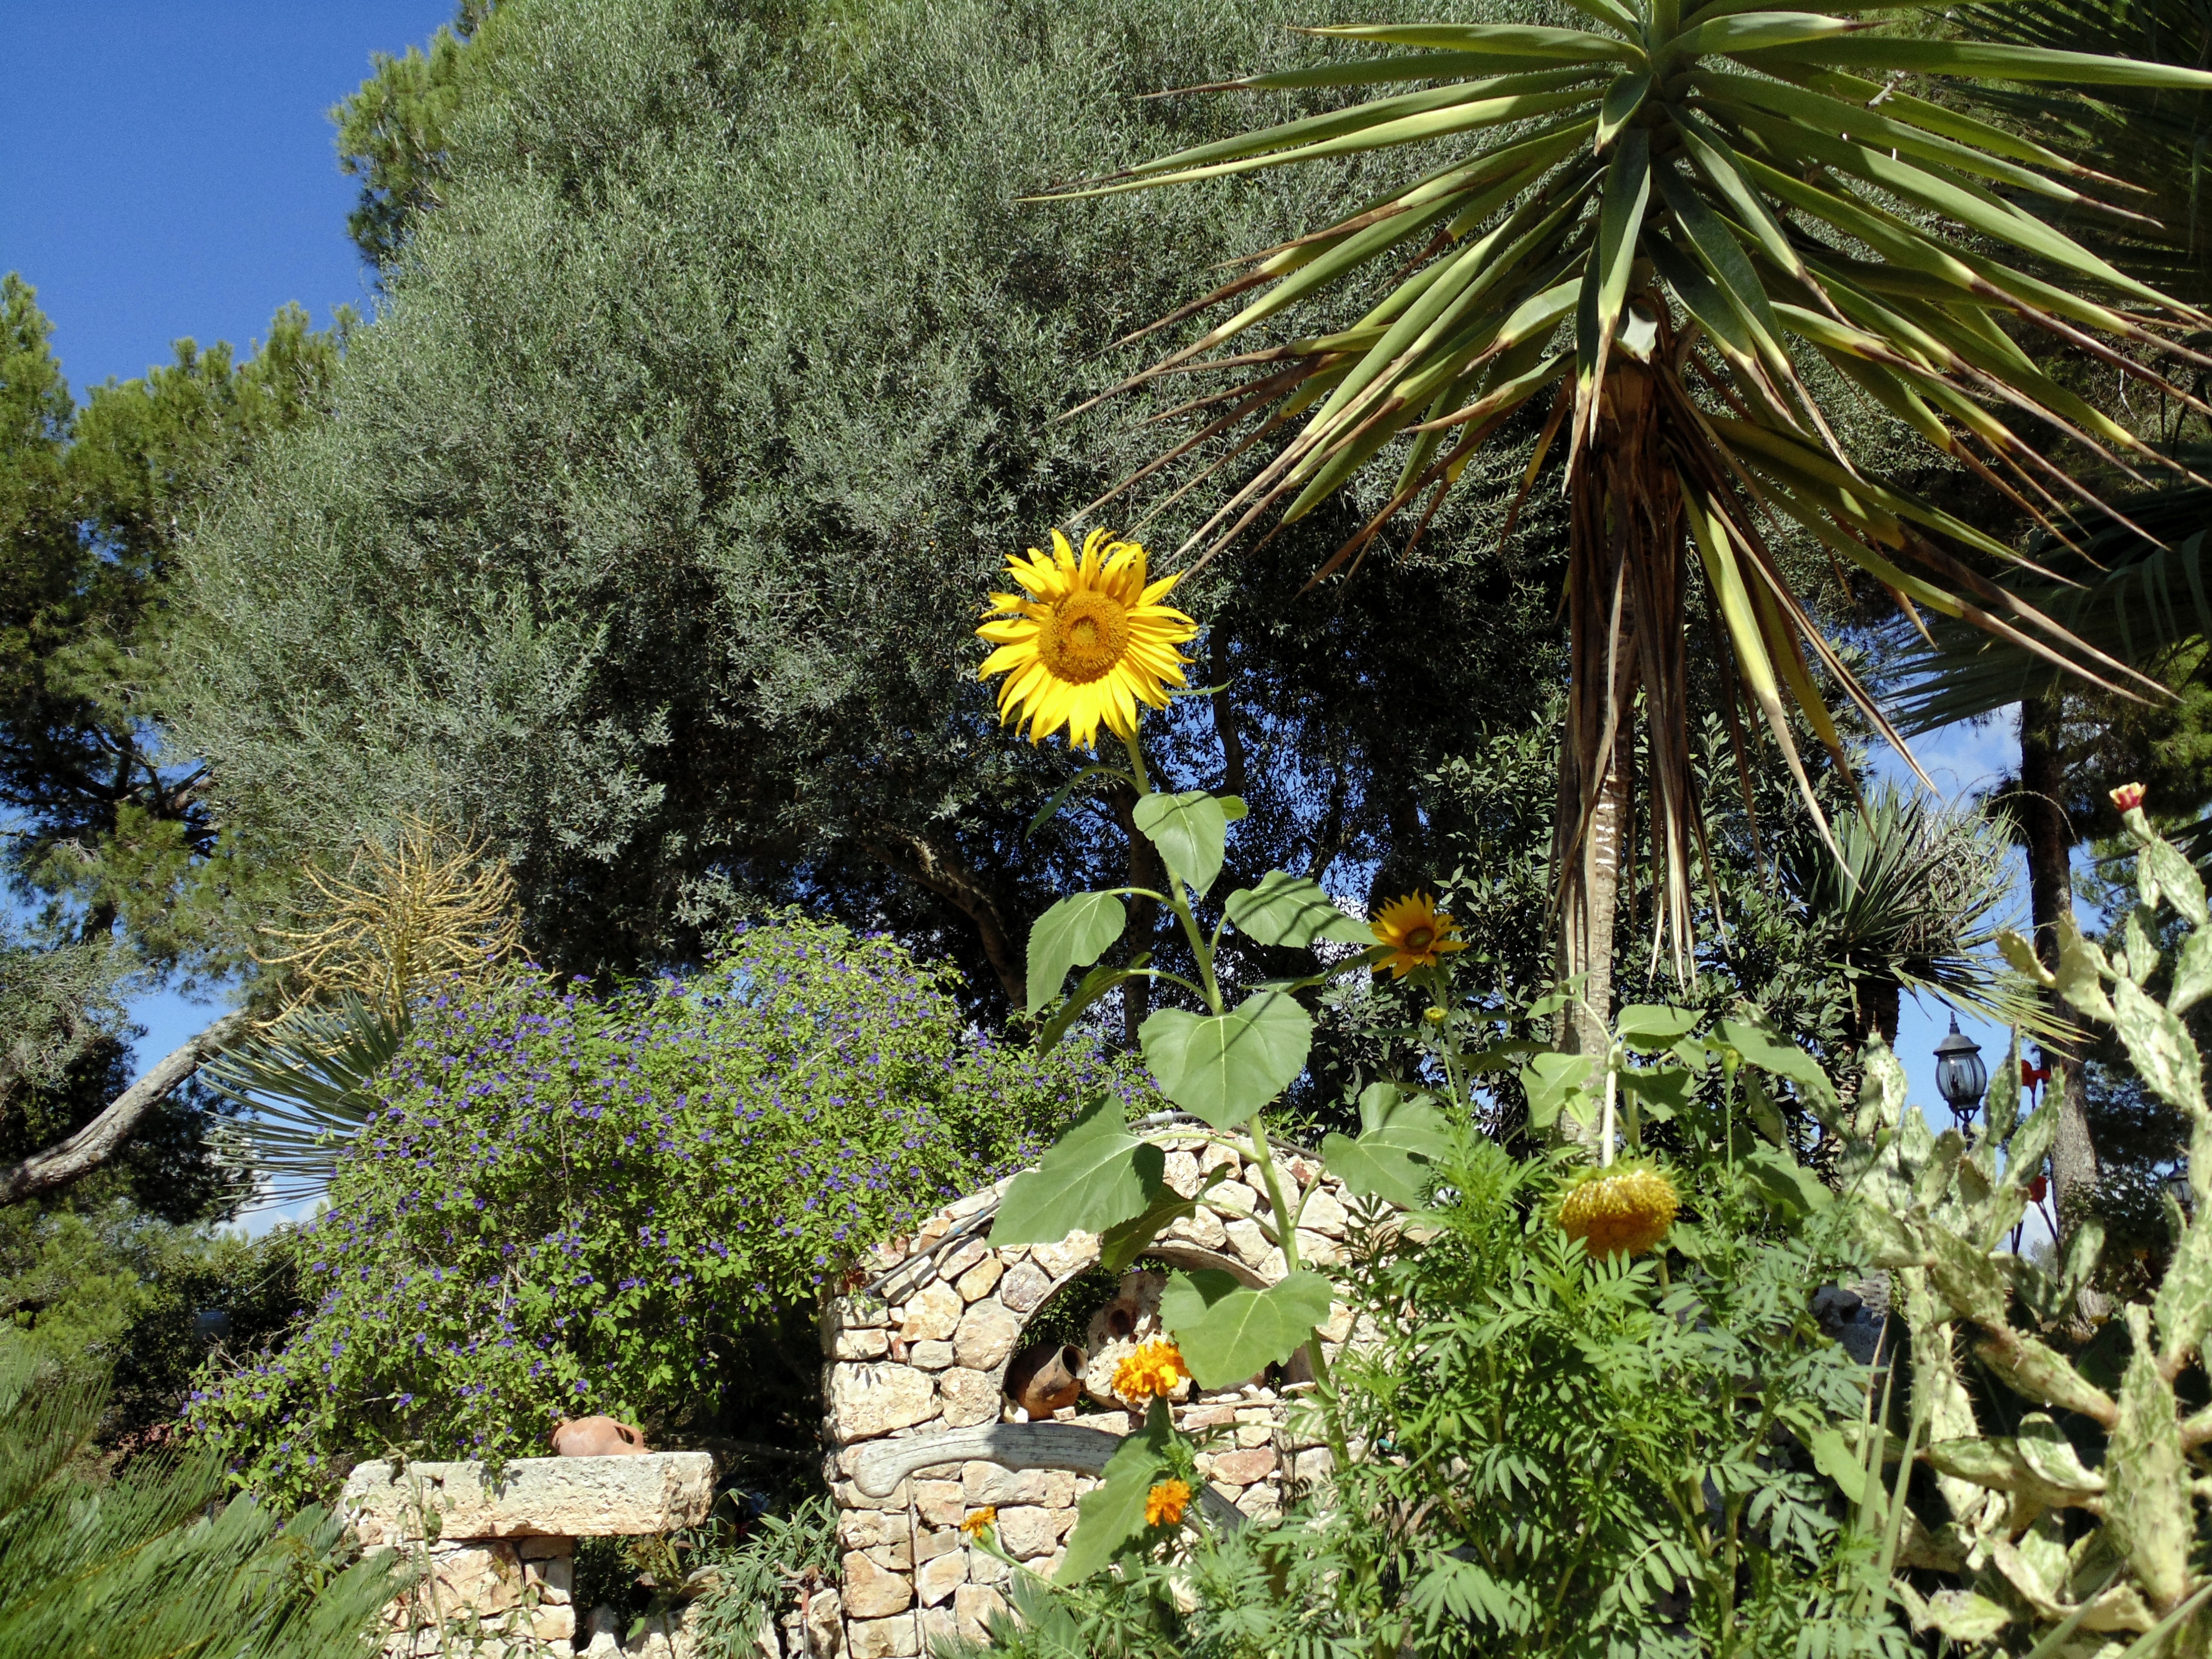
tree, nature, plant, flower, jungle, botany, yellow, garden, flora, sunflower, flowers, petals, botanical garden, ecosystem, land plant, arecales